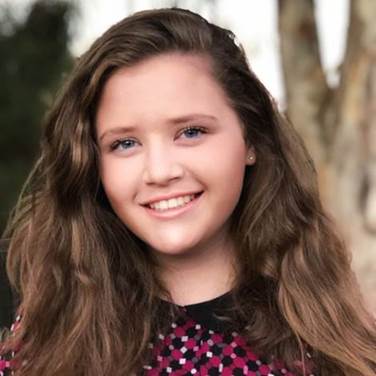
Gender: women